Carl Albert Federal Building

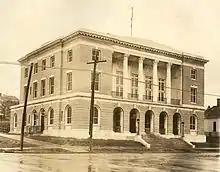
The building shortly after construction was completed.

The city of McAlester was founded in 1870. It was named for an early settler of the area, James McAlester, who set up a tent store where the heavily traveled Texas Road crossed the California Trail. Later when the railroad was established, the area began to flourish. As the area grew, so did the need for a postal facility. Built in 1914, the building served as the main Post Office for the area until the late 1960s when the Postal Service relocated.